Waste stabilization pond

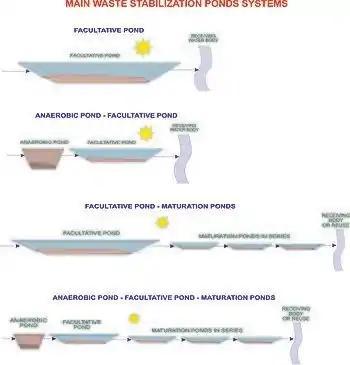
Main configurations of waste stabilization pond systems

Waste stabilization ponds consist of man-made basins comprising a single or several series of anaerobic, facultative or maturation ponds. The presence or absence of oxygen varies with the three different types of ponds, used in sequence. Anaerobic waste stabilization ponds have very little dissolved oxygen, thus anaerobic conditions prevail. The second type of pond, facultative stabilization ponds, sustain an aerobic surface habitat above an anaerobic benthic habitat. Maturation ponds offer aerobic conditions throughout, from the surface to the bottom.